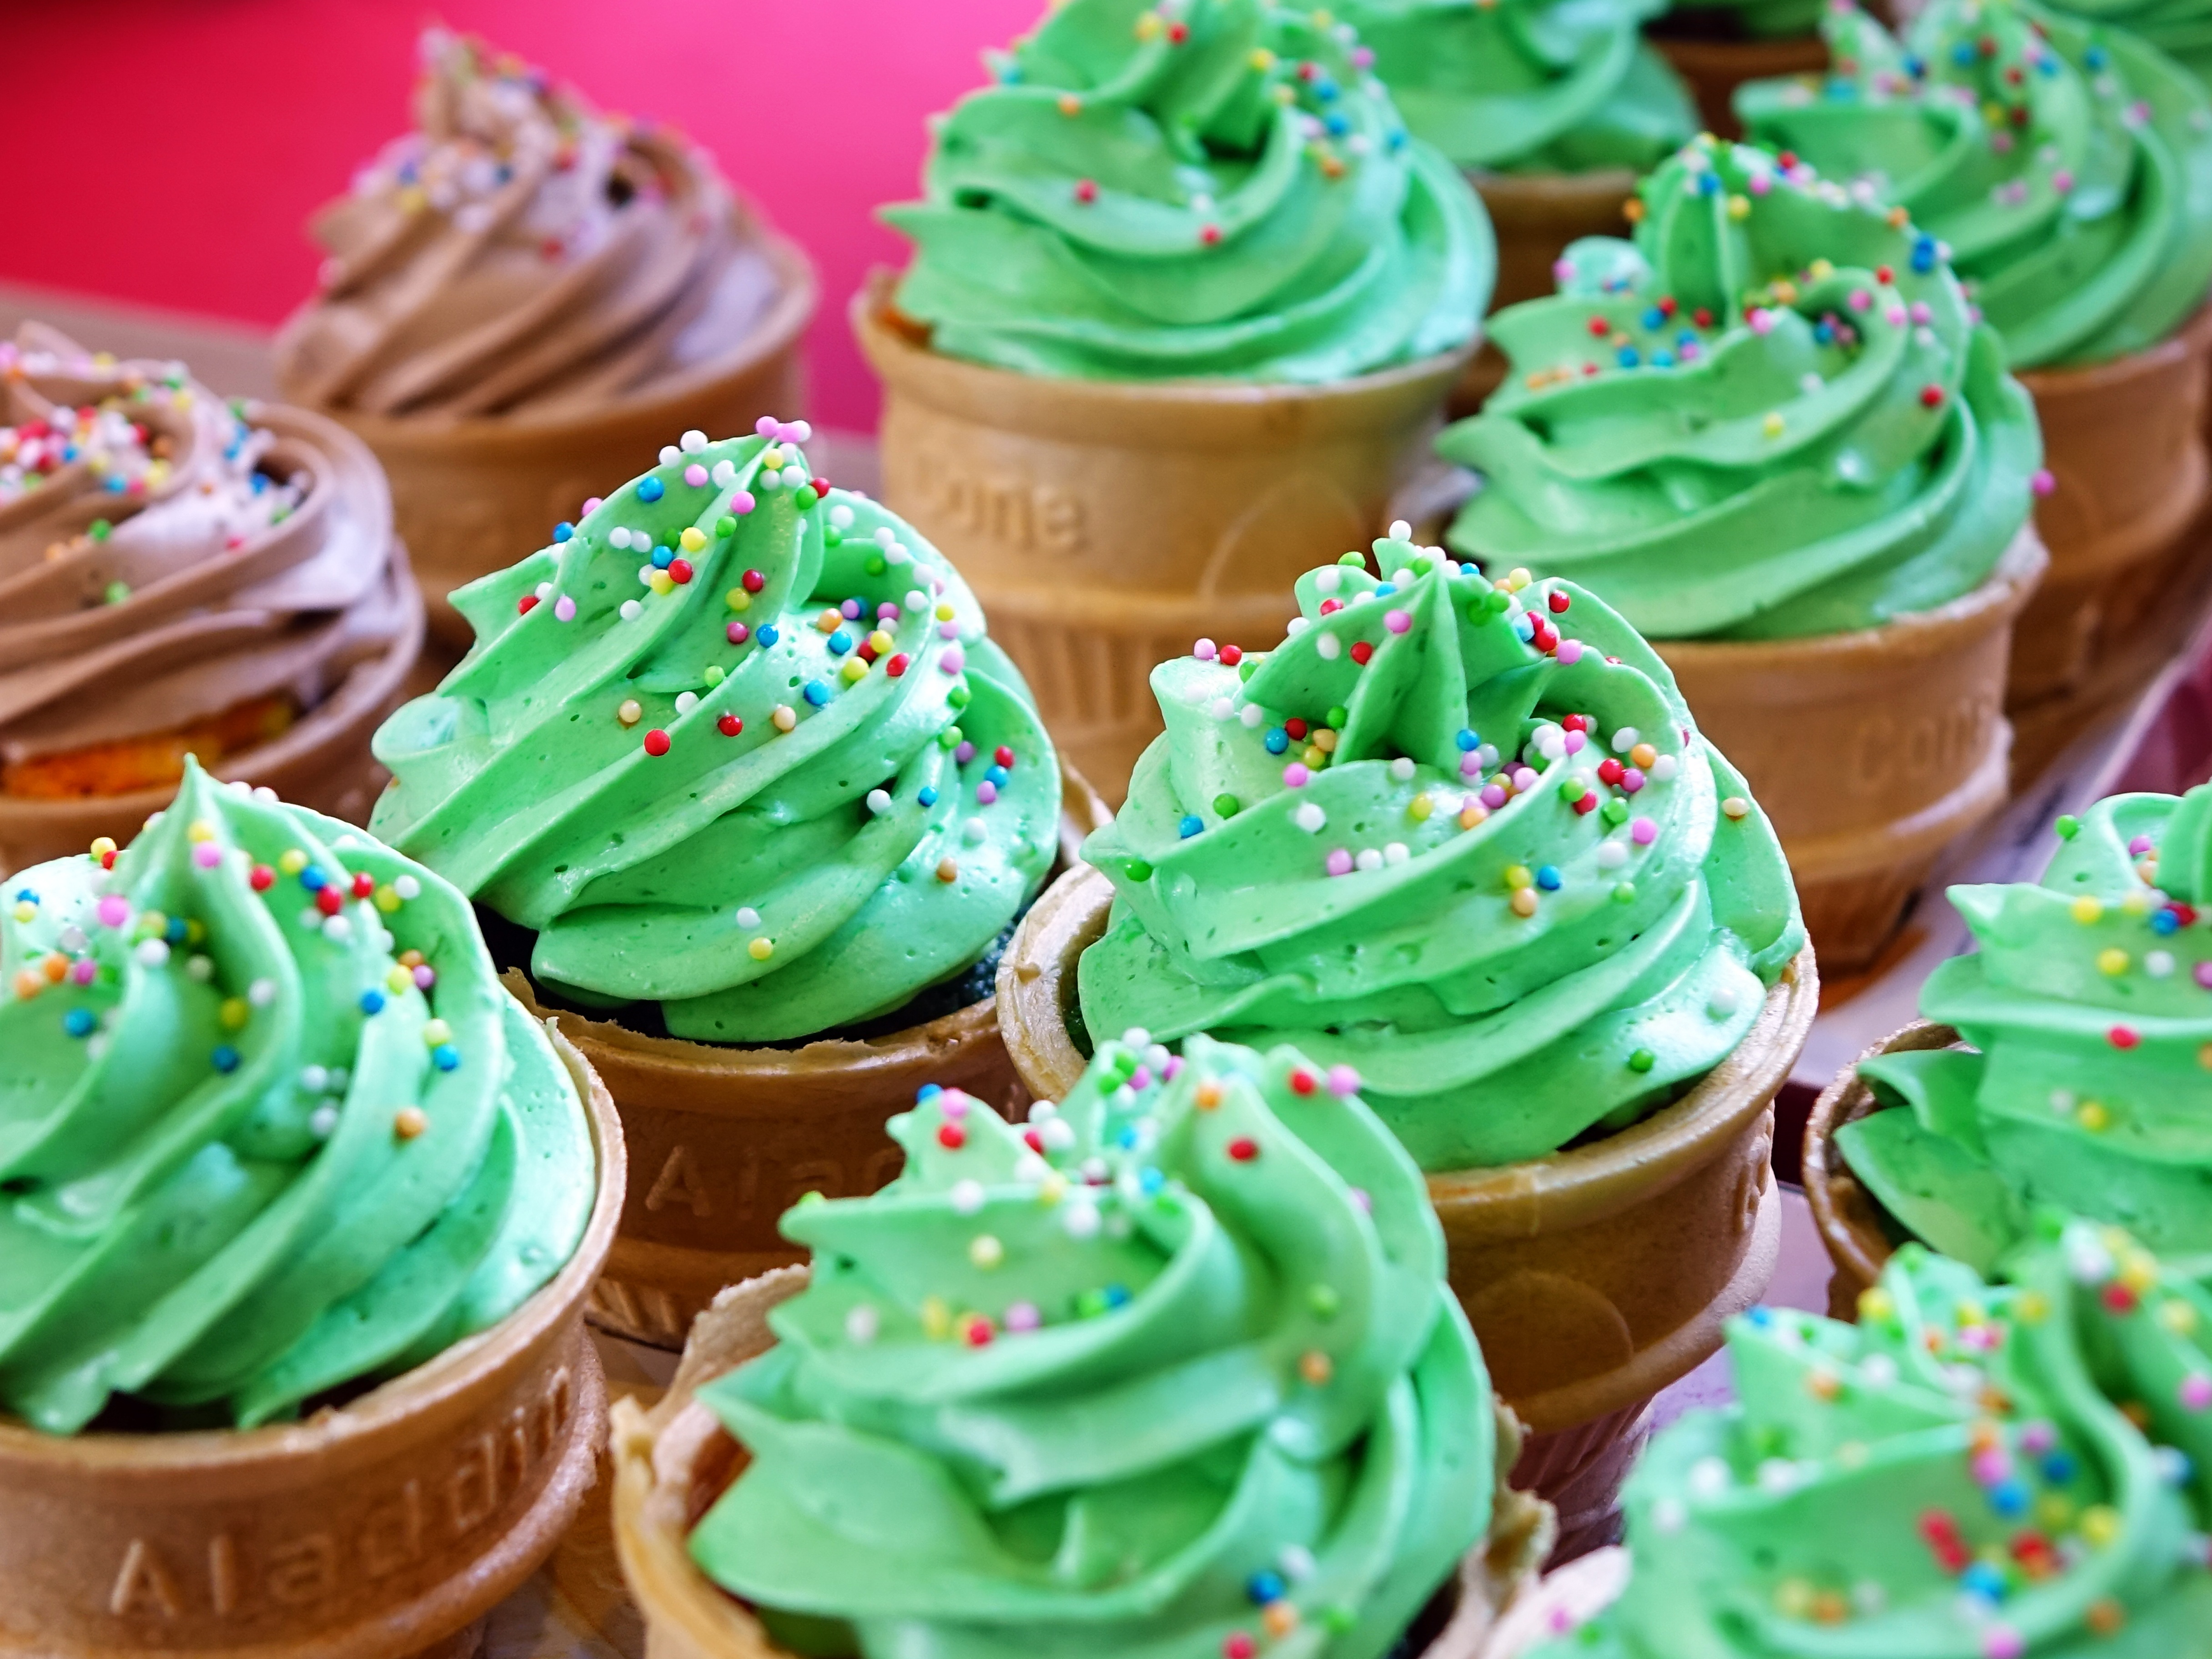
sweet, decoration, food, green, color, cupcake, baking, dessert, cream, cake, bake, icing, whipped, candy, sweetness, flavor, buttercream, cake decorating, snack food